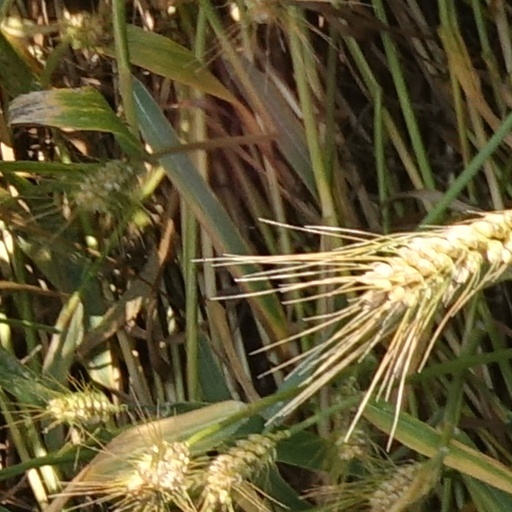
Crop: wheat